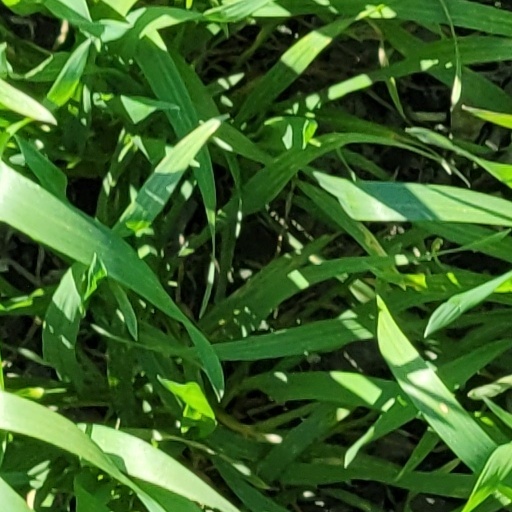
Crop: wheat